Wirt County Courthouse

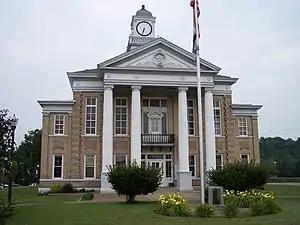

The Wirt County Courthouse in Elizabeth, West Virginia was built to replace a courthouse that burned May 15, 1910. The new neoclassical courthouse was designed by B.F. Smith and subsequently built by his company. The courthouse is the most significant building in the small community of Elizabeth, with a population of less than 1000. The brick courthouse features a two-story columned pediment and is surmounted by a clock tower.